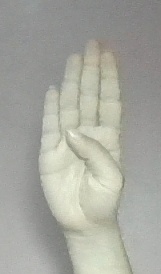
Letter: kaaf